Henri Gervex

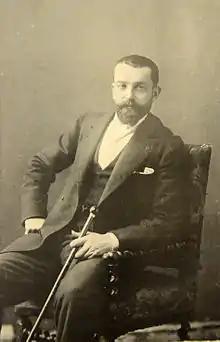

Henri Gervex (10 December 1852 – 7 June 1929) was a French painter who studied painting under Alexandre Cabanel, Pierre-Nicolas Brisset, and Eugène Fromentin.